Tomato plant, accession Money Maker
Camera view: tilt-top (135 deg); turntable rotation: 240 degrees
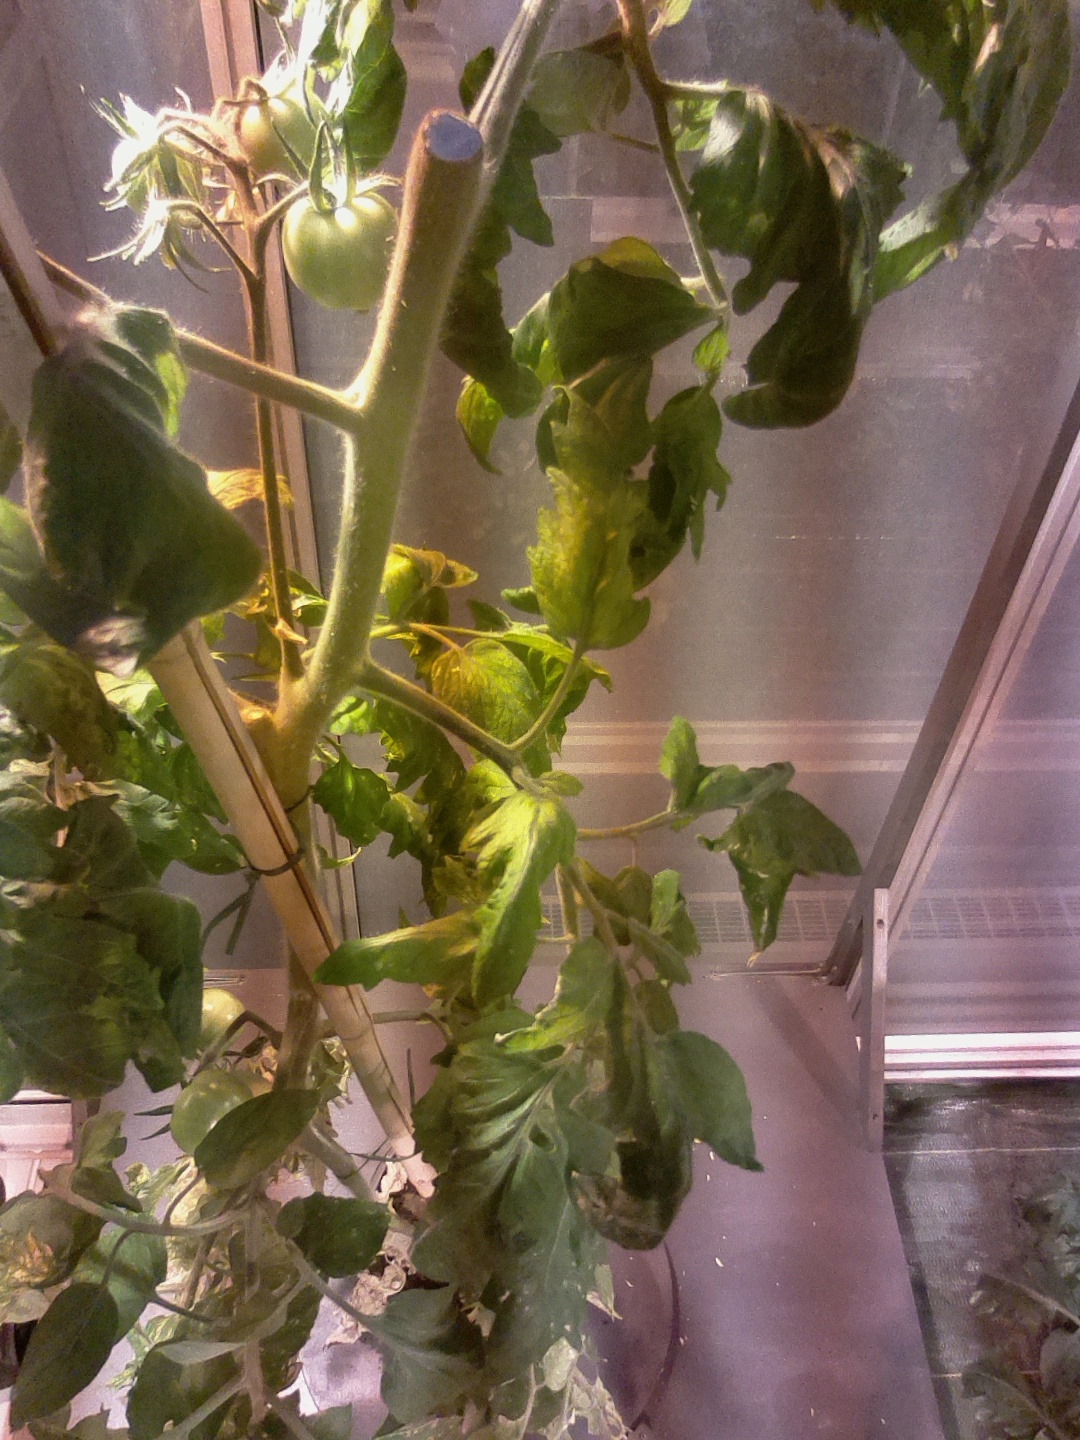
BBCH growth stage 73: 30%-40% of final fruit size